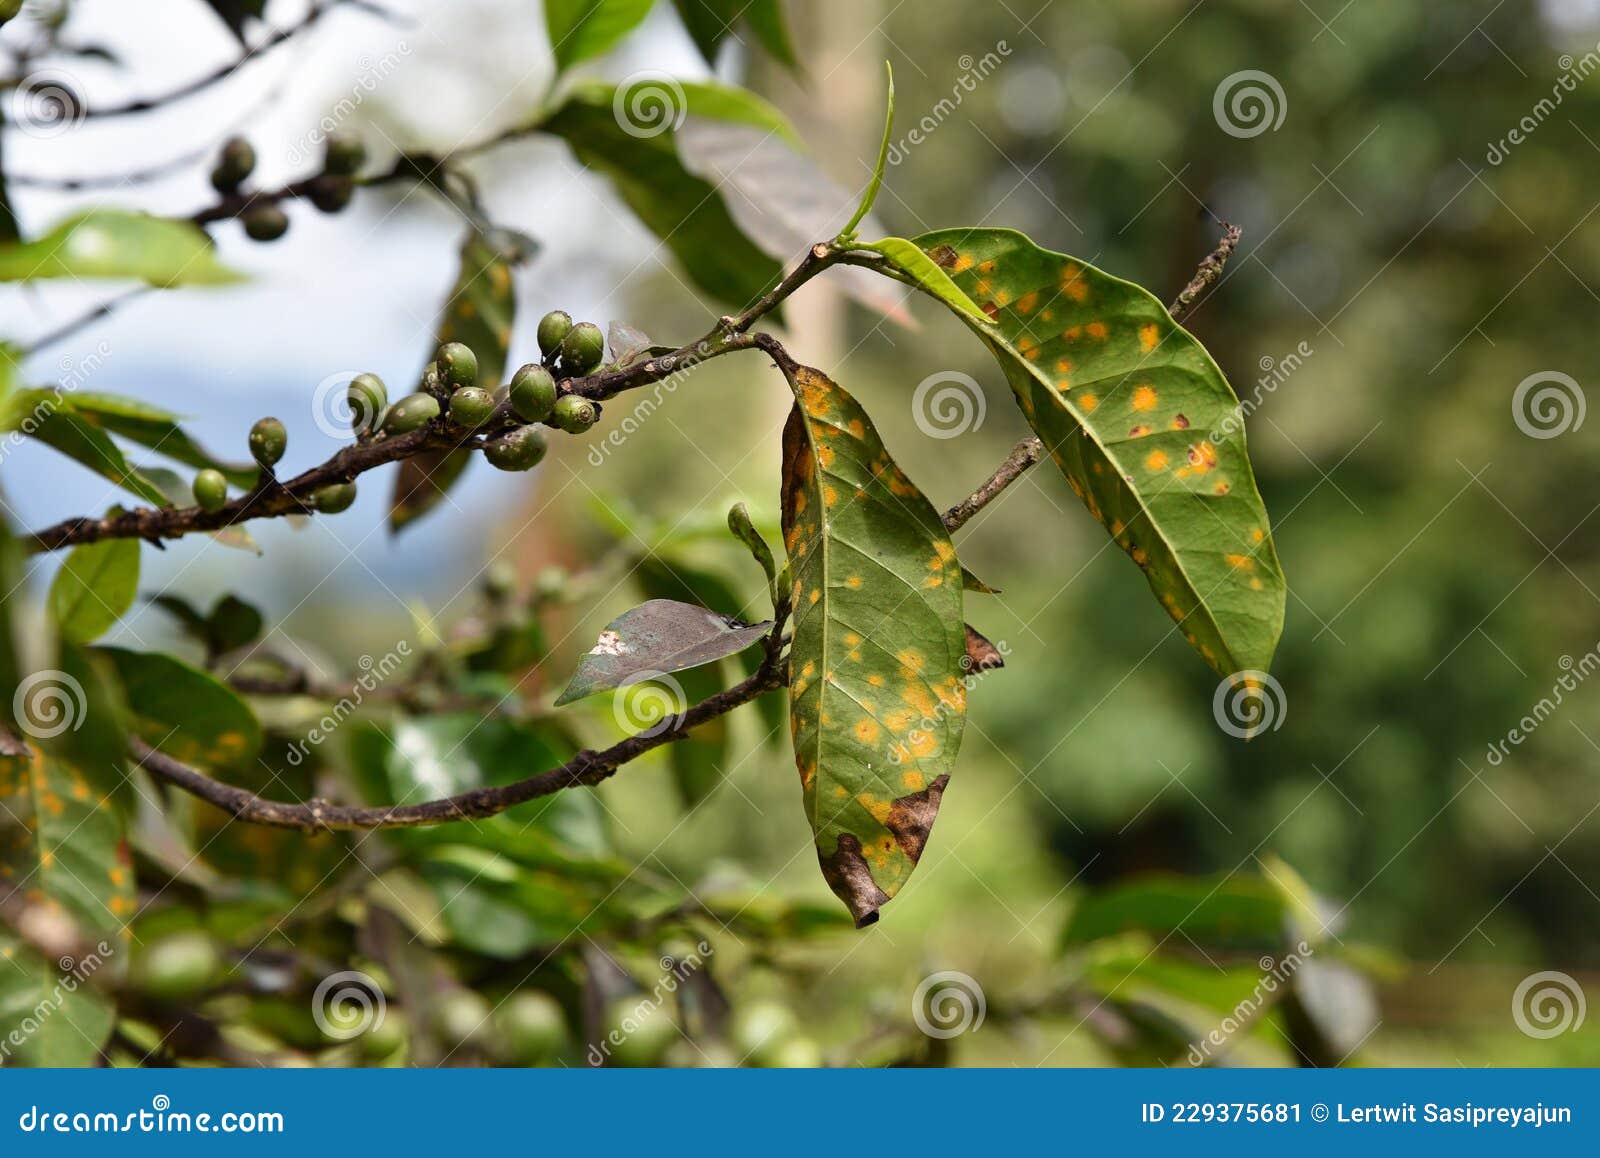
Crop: unknown
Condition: coffee_coffee_rust